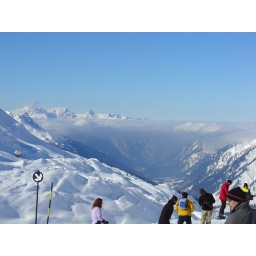
Nice cloud bridge over the valley